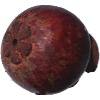
Label: mangostan